Jordi Ramisa

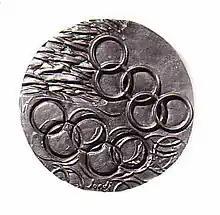
Olympic movement. Obverse. Cast Bronze. 180mm. Jordi Ramisa. 1992

Ramisa was born in Barcelona. In 1979 he obtained the "Baccalauréat de l'Enseignement du Second Degré" by the Academy of Toulouse and the Paul Sabatier University. He is a graduate of the "Escola Tècnica Superior d'Arquitectura de Barcelona" (School of Architecture of Barcelona) (" Universitat Politècnica de Catalunya"), 1994. He is co-author, along with the sculptor Josep Ramisa, of the obverses of fifteen Barcelona 1992 Olympic Official Commemorative Medals. He has exhibited a medal called Olympic movement in the British Museum in the exhibition in the Round organized by the FIDEM (Fédération Internationale de la Médaille d'Art – International Art Medal Federation) in 1992.